List of most consecutive games with touchdown passes in the NFL

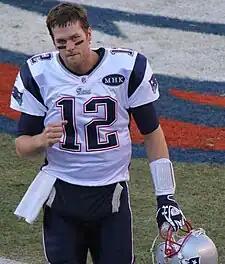
Tom Brady holds the record for consecutive uninterrupted regular season games with at least one touchdown pass.

Tom Brady holds the record for most consecutive uninterrupted regular season games with at least one touchdown pass with 52, setting the record on December 2, 2012, surpassing Brees's 43, and ending at Cincinnati on October 6, 2013. Both players had surpassed Favre's record of 36, set in 2004.